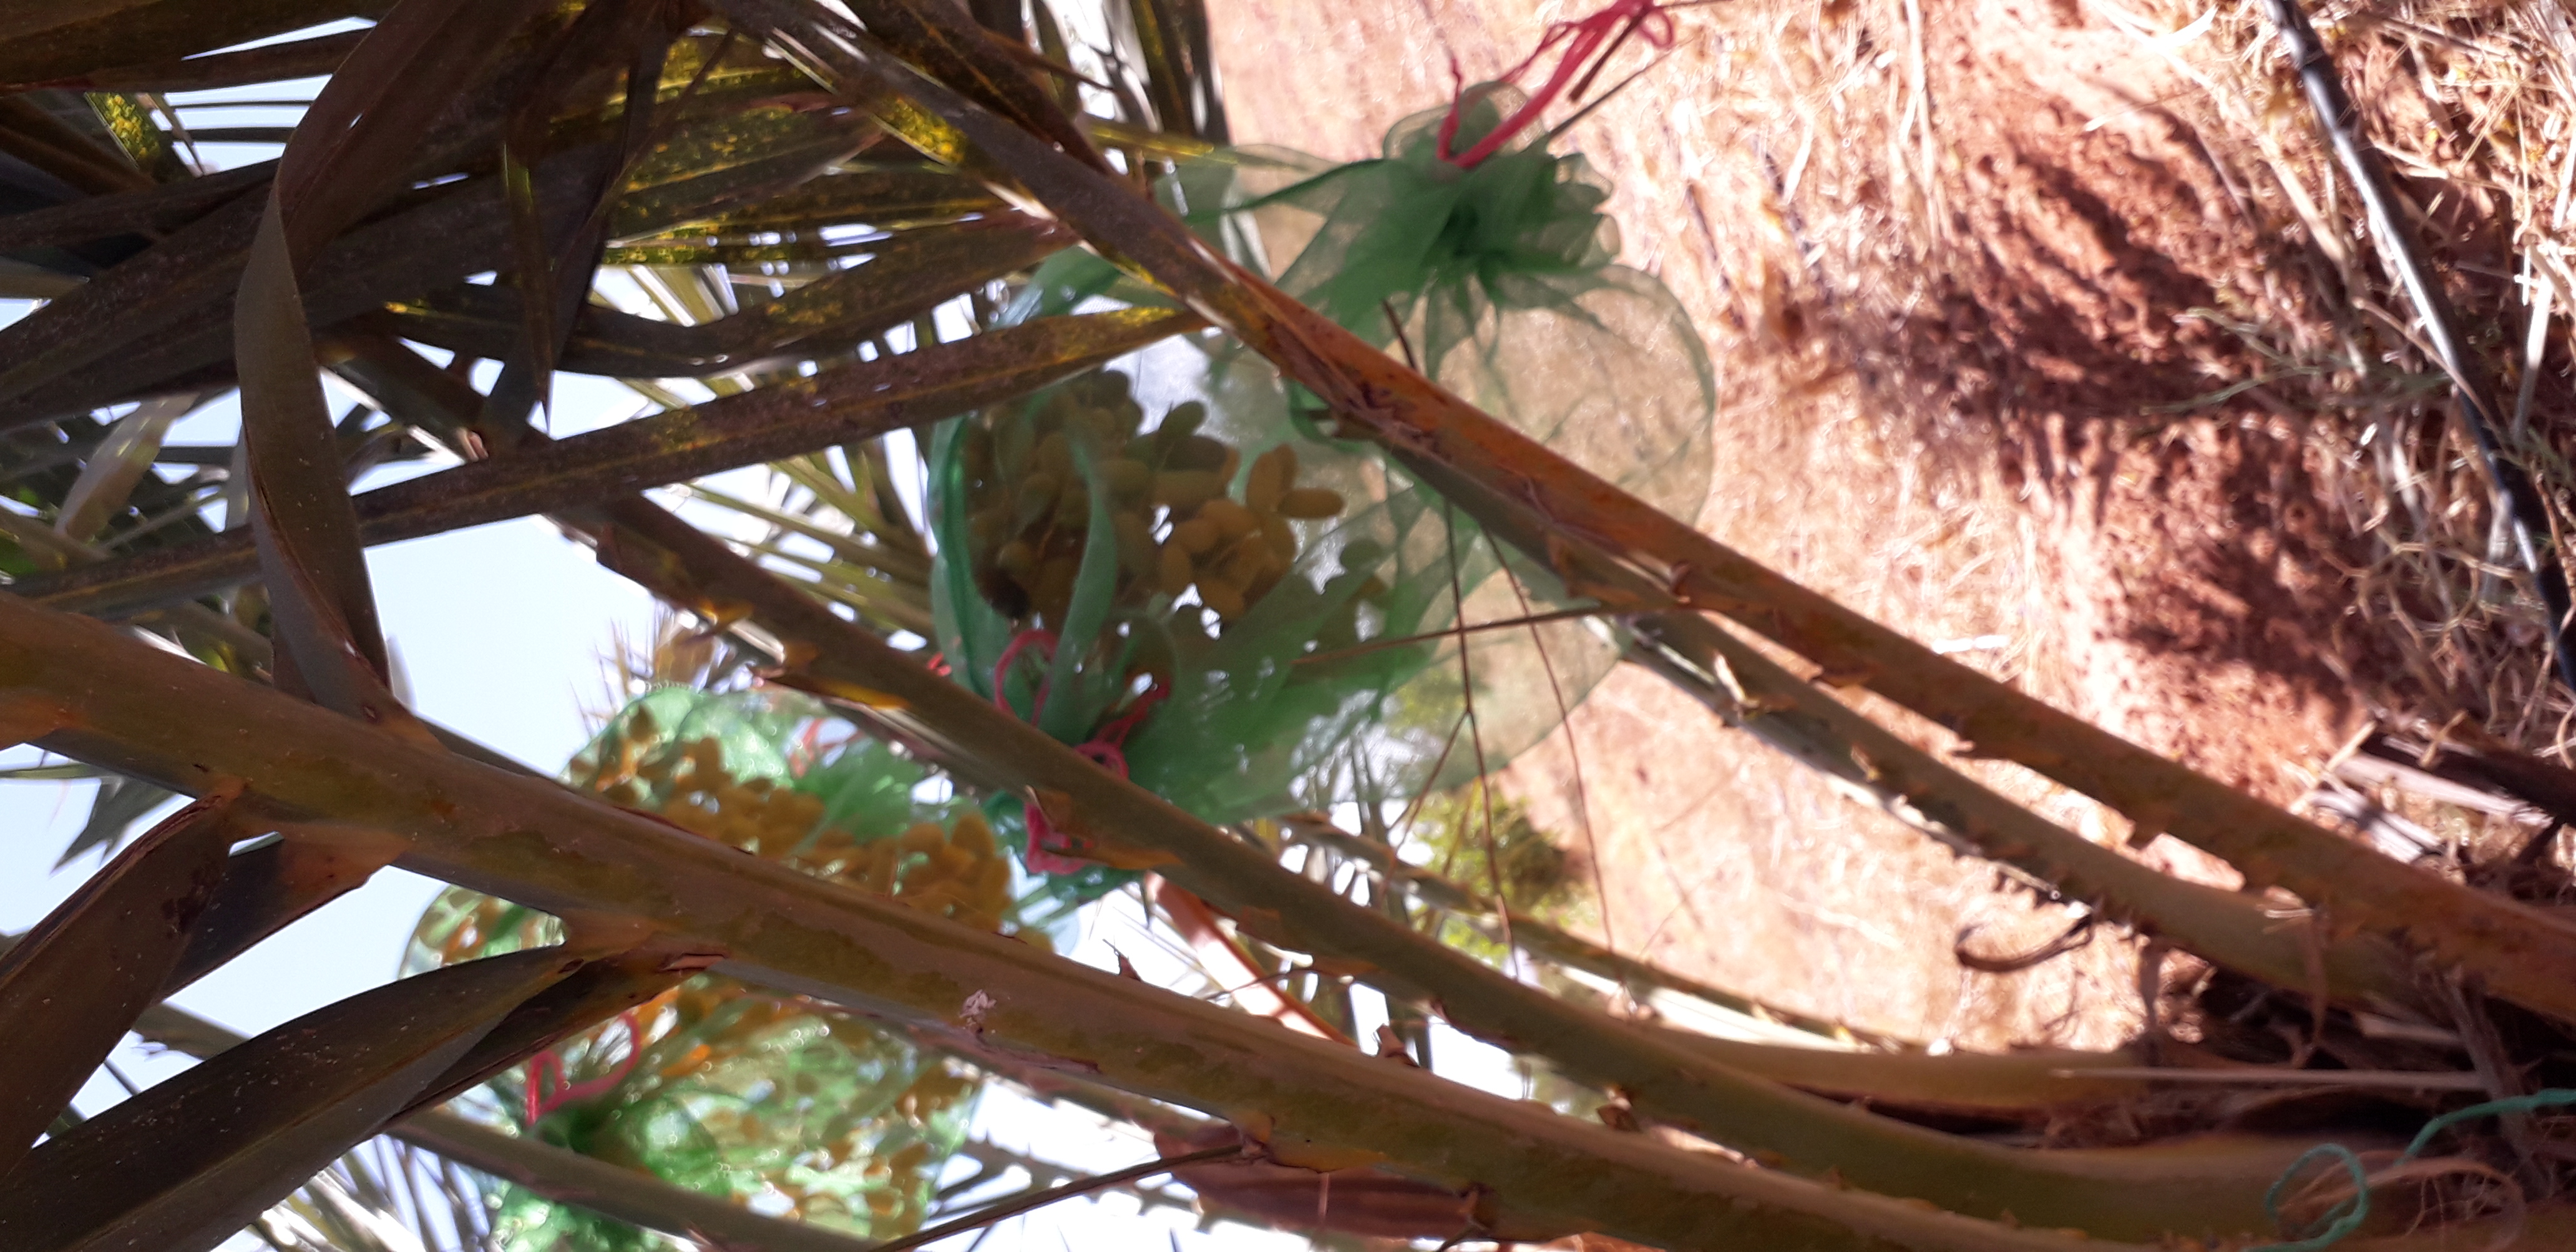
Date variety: kholt